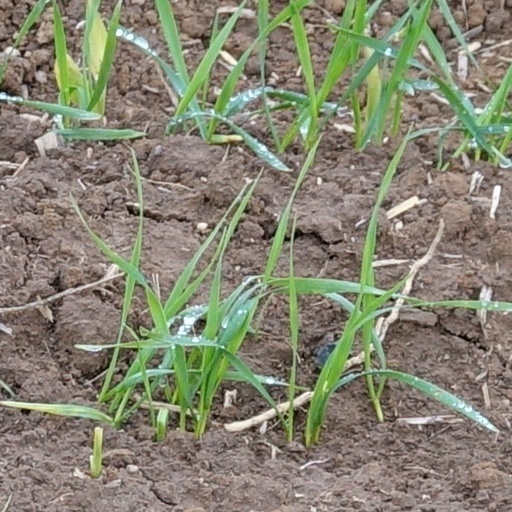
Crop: wheat